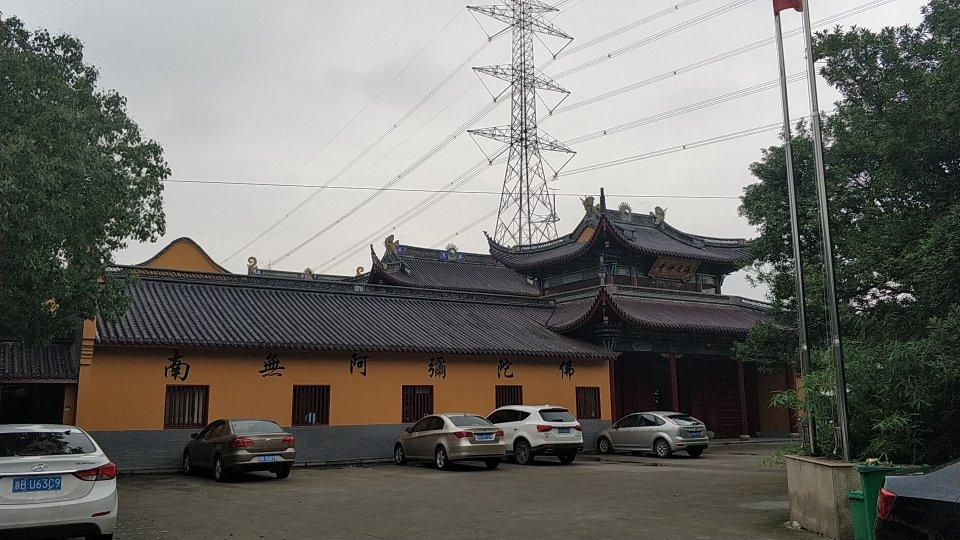
地标名称：海月禅寺
所在城市：宁波市·鄞州区